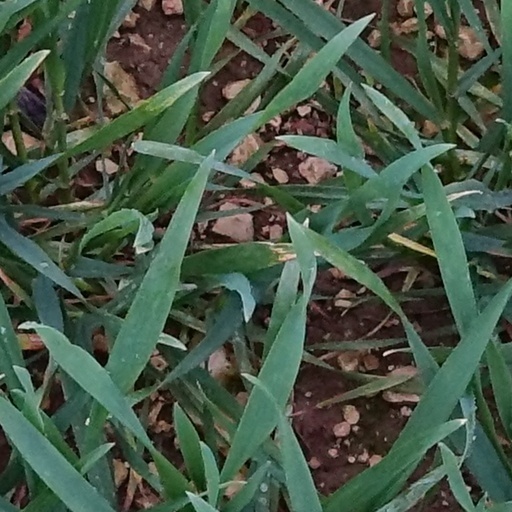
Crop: wheat